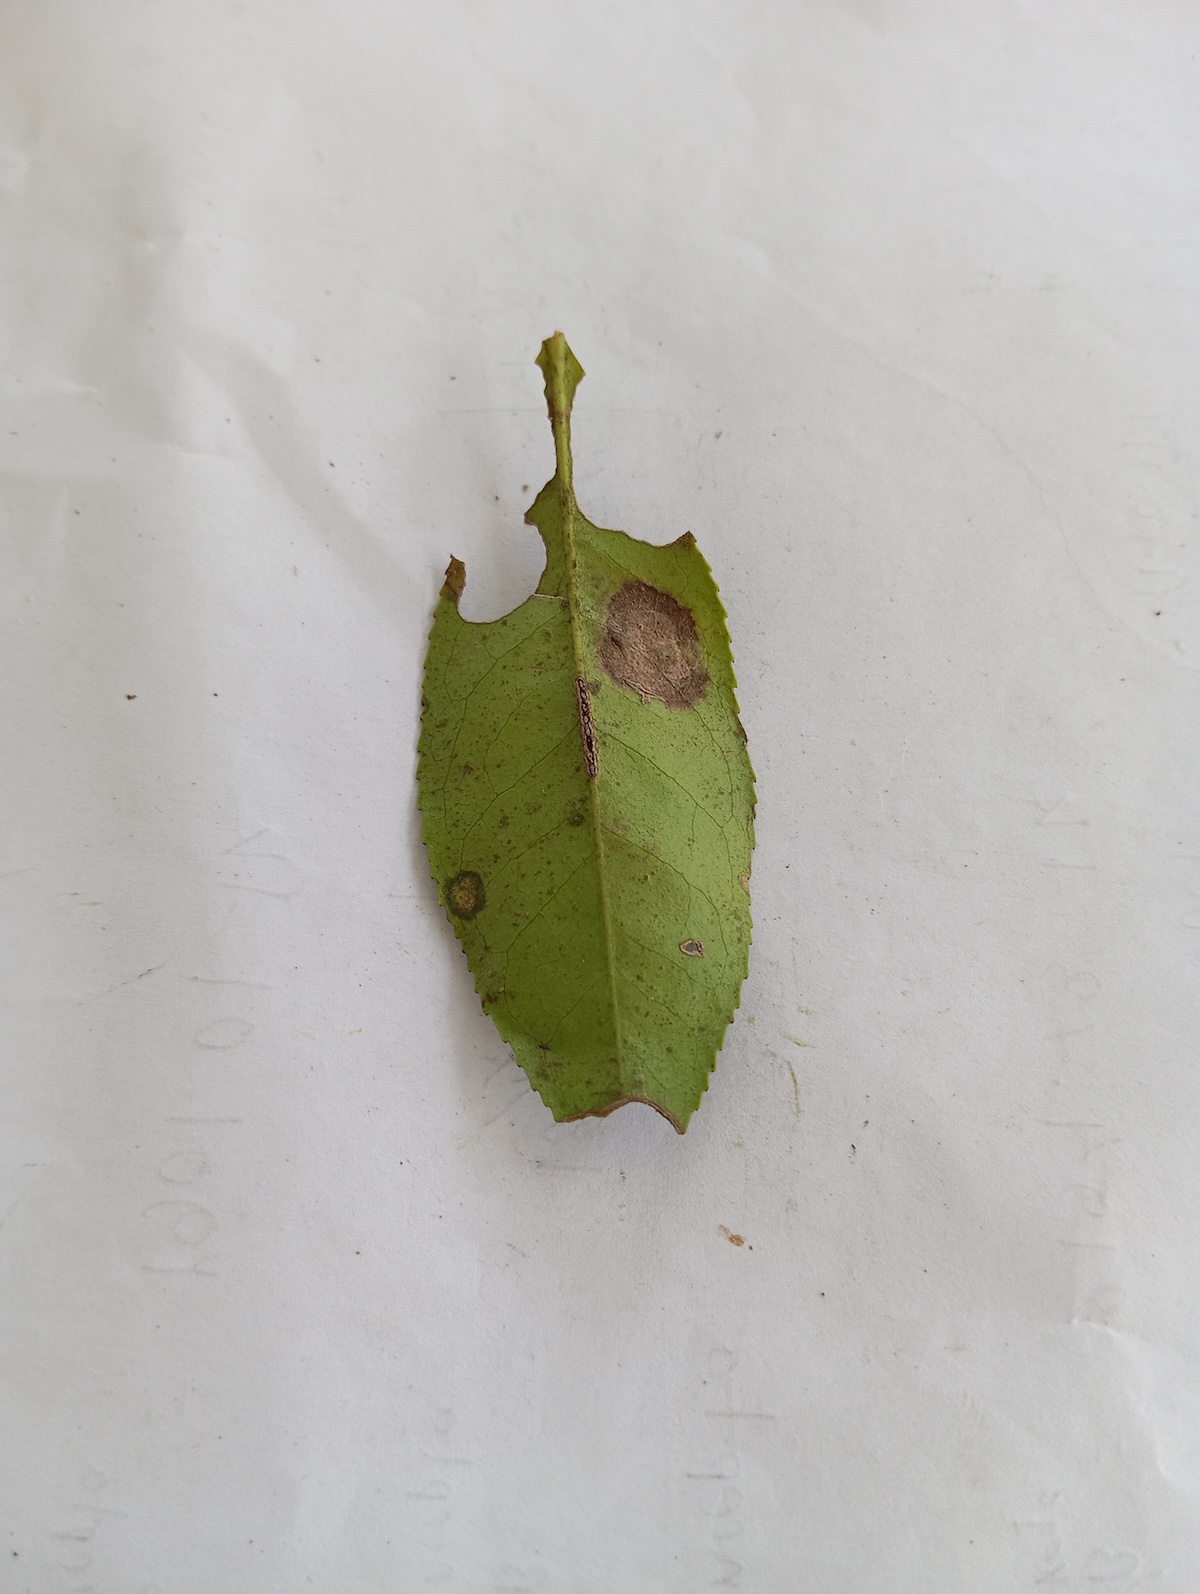
Label: Brown Blight